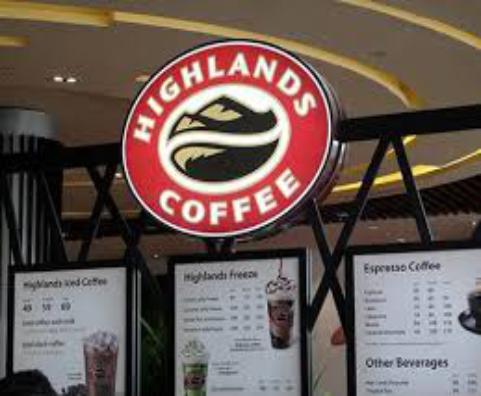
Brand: Highlands Coffee
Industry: Food